St Martin-by-Looe

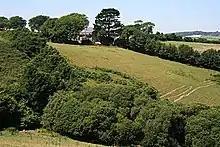
The house on the other side of this steep valley is Bokenver Farm

St Martin-by-Looe is a coastal civil parish in south Cornwall, England, United Kingdom. The parish is immediately east of the town and parish of Looe, south of Liskeard. The parish is in the Liskeard Registration District and the population in the 2001 census was 321, which had increased to 429 at the 2011 census.